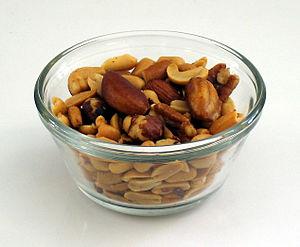
La convection granulaire est un phénomène où un matériau granulaire soumis à des secousses ou à des vibrations montre un mouvement interne analogue à la convection dans les fluides. Ce phénomène contre-intuitif est appelé l'effet noix du Brésil lorsque les particules les plus grosses se retrouvent en surface d'un matériau granulaire contenant un mélange d'objets de tailles différentes : cela vient de l'exemple typique d'un conteneur de noix mélangées, où les plus grandes sont les noix du Brésil. Le phénomène est également connu comme l'effet muesli, puisqu'on peut le voir dans les paquets de céréales de petit-déjeuner contenant des particules de différentes tailles mais de densité similaire, comme le mélange de muesli.